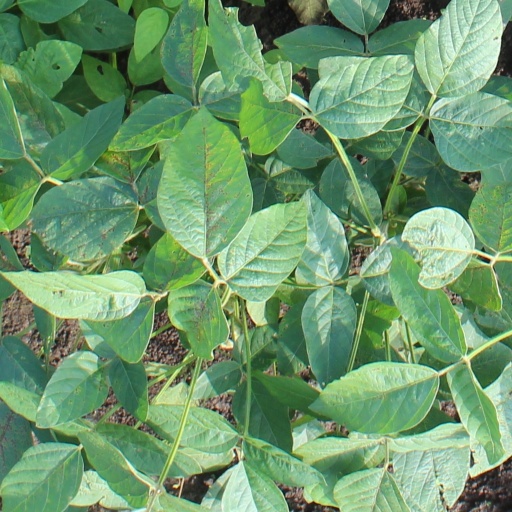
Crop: soybean